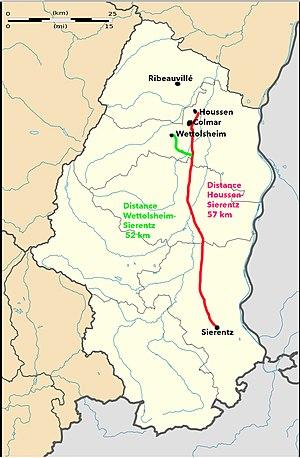
Hirtzel Lévy, né vers 1707 à Wettolsheim, a été condamné à mort pour un crime dont il était innocent. La sentence aussitôt confirmée en appel par le Conseil souverain d'Alsace, il a péri sur la roue à Colmar le 31 décembre 1754.